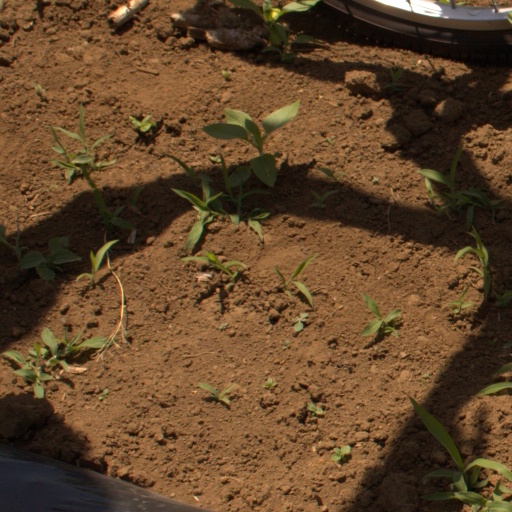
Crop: Jerusalem artichoke